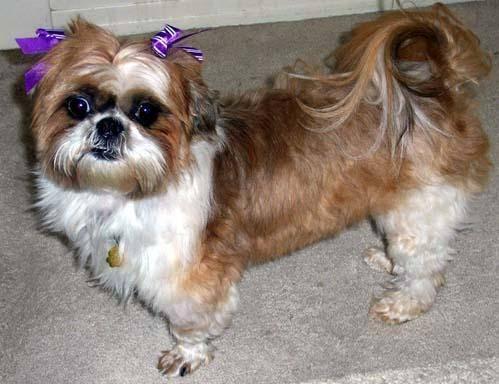
dog